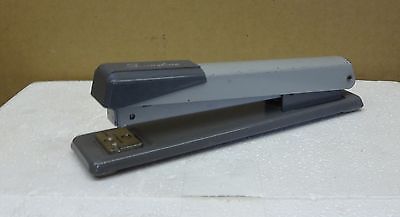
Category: stapler